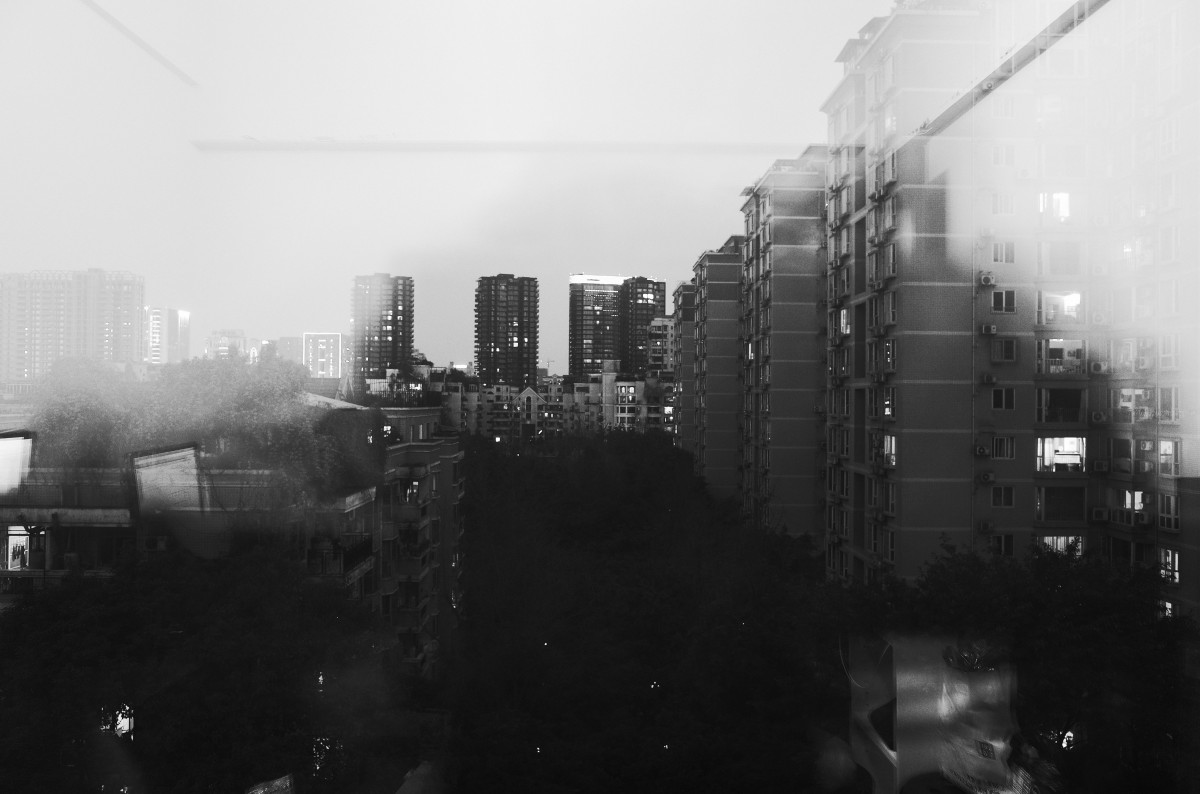
Tags: black and white, fog, skyline, building, city, skyscraper, cityscape, reflection, weather, haze, darkness, shape, metropolis, urban area, monochrome photography, atmospheric phenomenon, human settlement